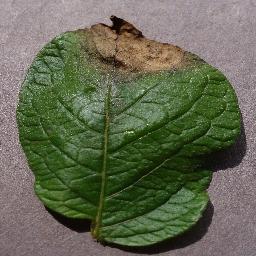
Label: Potato___Late_blight